Trauma center

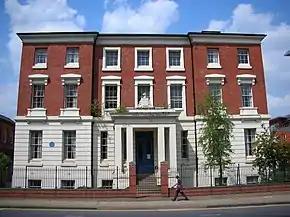
Founded in 1940, Birmingham Accident Hospital in Birmingham, United Kingdom, was the world's first trauma center.

Trauma centres grew into existence out of the realisation that traumatic injury is a disease process unto itself requiring specialised and experienced multidisciplinary treatment and specialised resources. The world's first trauma centre, the first hospital to be established specifically to treat injured rather than ill patients, was the Birmingham Accident Hospital, which opened in Birmingham, England in 1941 after a series of studies found that the treatment of injured persons within England was inadequate. By 1947, the hospital had three trauma teams, each including two surgeons and an anaesthetist, and a burns team with three surgeons. The hospital became part of the National Health Service in its formation in July 1948 and closed in 1993.